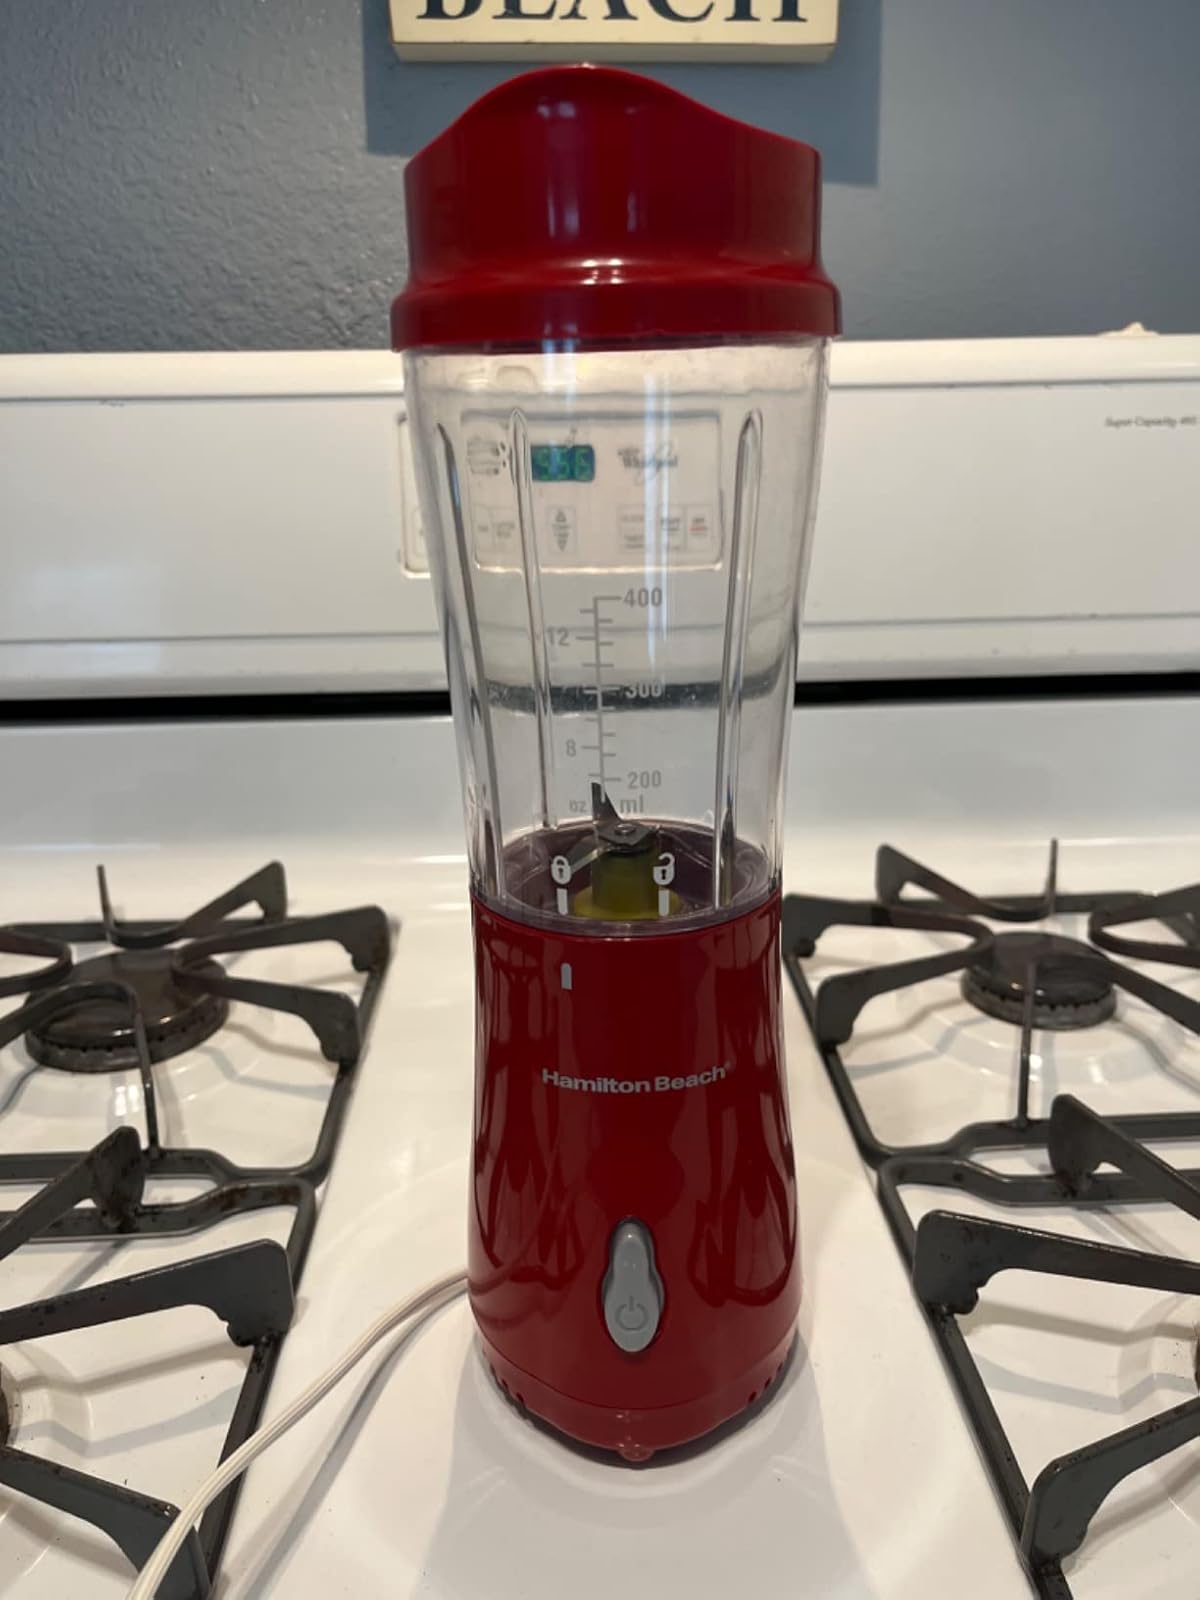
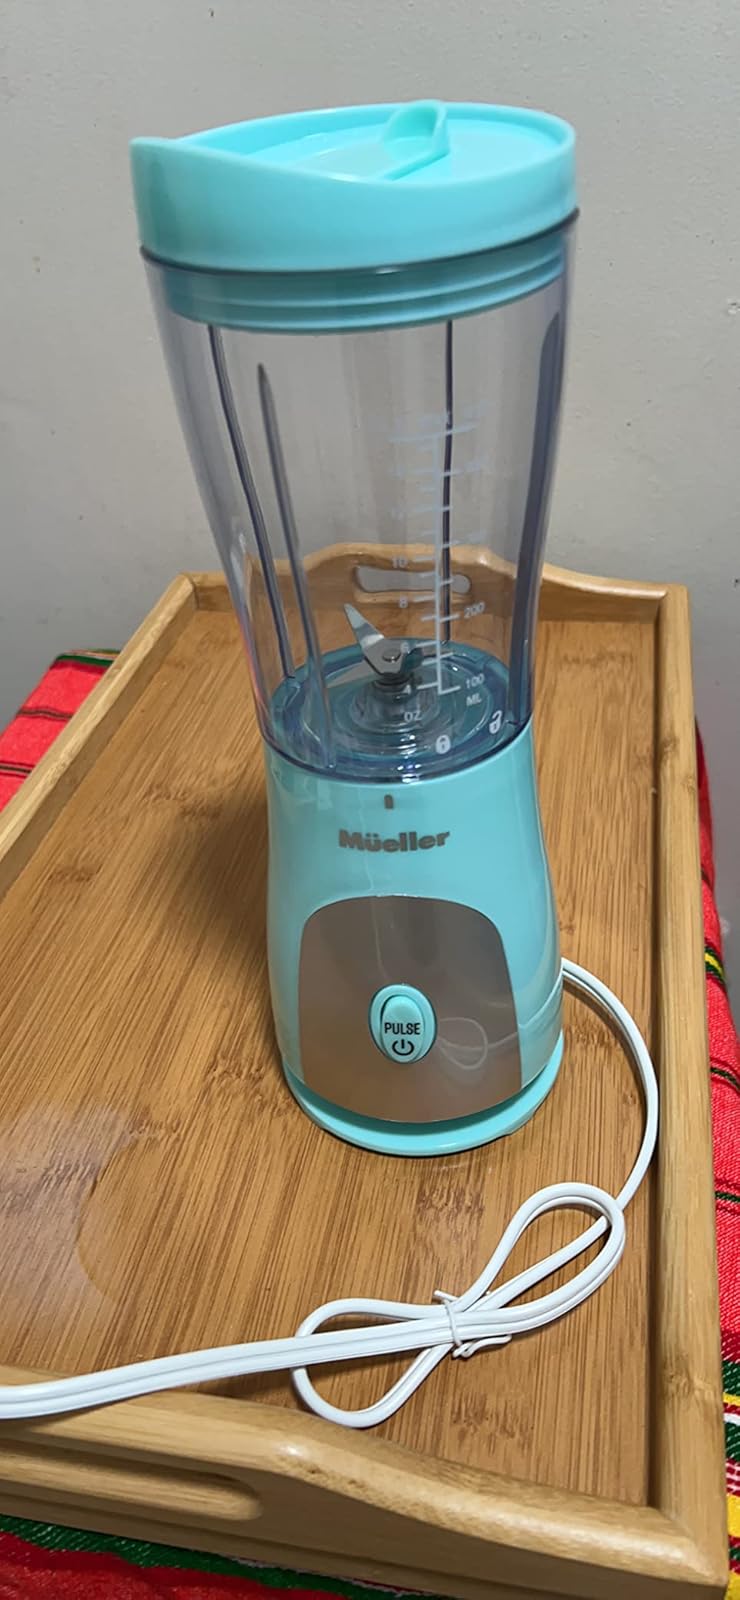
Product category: items_blender
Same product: no